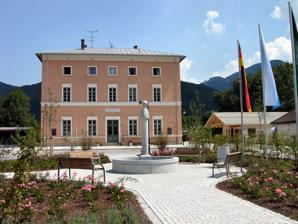
Building: Aschau (Chiemgau) station
Country: Germany
Year built: 1884
Railway station in Germany Aschau (Chiemgau) General information Location Bahnhofplatz 4 83229 Aschau im Chiemgau Bavaria Germany Coordinates 47°46′45″N 12°19′31″E / 47.77915°N 12.32532°E / 47.77915; 12.32532 Owned by DB Netz Operated by DB Station&Service Line(s) Chiemgau Railway Platforms 1 side platform Tracks 1 Train operators Südostbayernbahn Other information Station code 190 DS100 code MASC IBNR 8000621 Category 6 Website www.bahnhof.de Services Preceding station Following station Umrathshausen Ort towards Prien am Chiemsee RB 52 Terminus Location Aschau (Chiemgau) Location within Bavaria Show map of Bavaria Aschau (Chiemgau) Location within Germany Show map of Germany Aschau (Chiemgau) Location within Europe Show map of Europe Aschau (Chiemgau) station is a railway station in the municipality of Aschau im Chiemgau , located in the Rosenheim district in Bavaria , Germany . The main building at Hans-Clarin-Platz was built in 1884 and was declared as a state cultural heritage monument (file# D-1-87-114-1). References